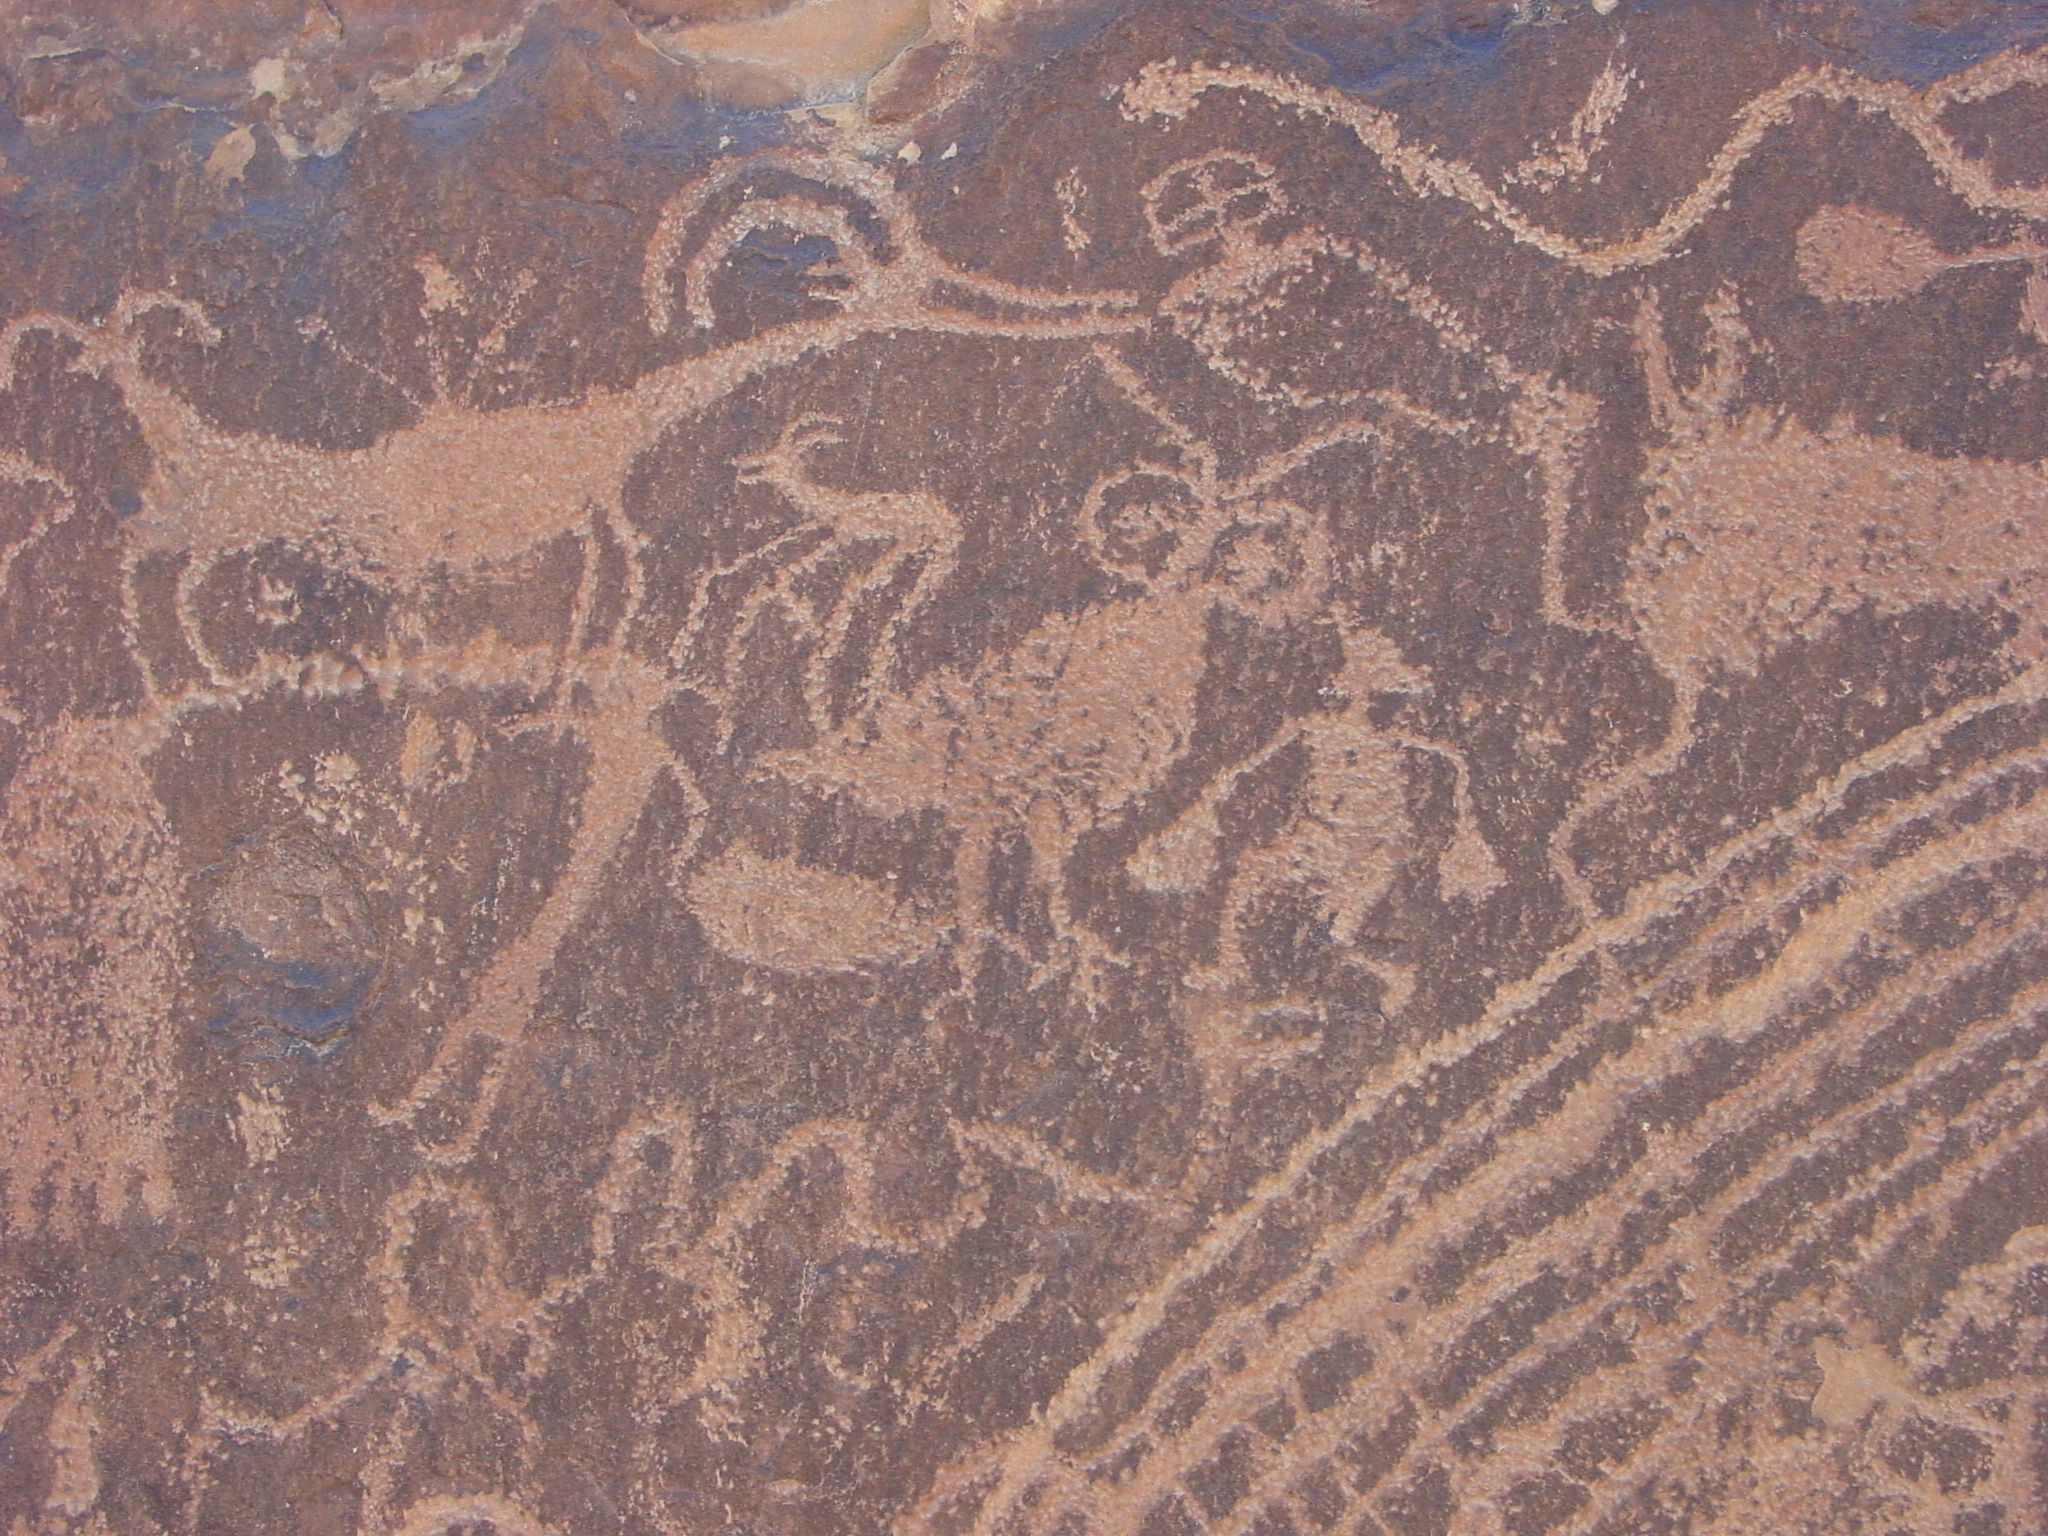
landscape, sand, rock, soil, ancient, material, native, geology, utah, history, petroglyph, prehistoric, wadi, petroglyphs, flooring, rock art, american indian, natural environment, rochester panel